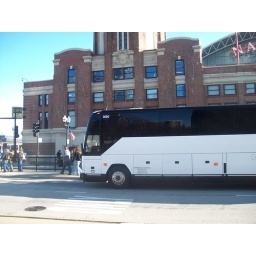
Tour bus drops off passengers on a platform in the middle of the street